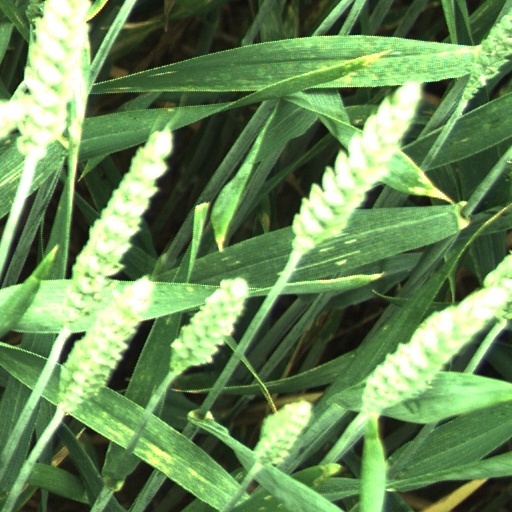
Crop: wheat